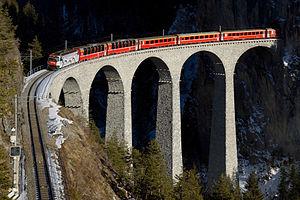
RhB Ge 4 / 4 III avec un train Regio Express de St. Moritz à Coire sur le viaduc de Landwasser. Sur la locomotive, une publicité indique que l'Albula et les lignes de la Bernina font partis du patrimoine mondial de l'UNESCO. La représentation stylisée du viaduc et de la locomotive visible sur la pub est la même que la présente photo! Notez aussi les deux premiers wagons panoramiques. Ce type de wagon panoramique est normalement utilisé sur la ligne de la Bernina, mais parce qu'il y a moins de trafic sur cette ligne pendant l'hiver, ils utilisent ces wagons sur d'autres parties du réseau.
Cet article recense les sites inscrits au patrimoine mondial en Suisse.